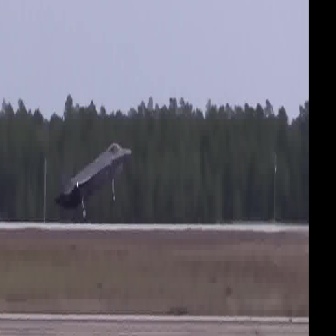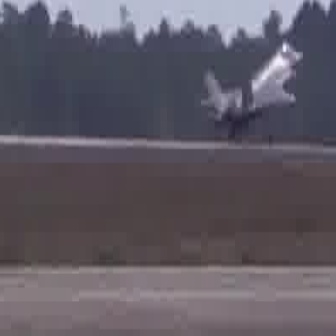
  Please identify the target specified by the bounding box [54,140,131,217] in the first image and locate it in the second image. Return the coordinates in [x_min,y_min,x_max,y_max] format.
Answer: [199,34,302,138]